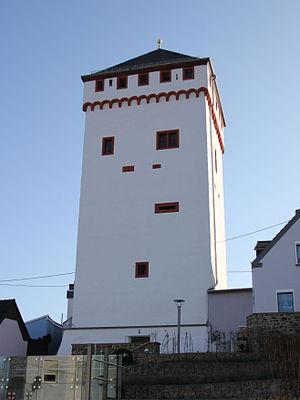
Weißenthurm est une municipalité et chef-lieu du Verbandsgemeinde Weißenthurm, dans l'arrondissement de Mayen-Coblence, en Rhénanie-Palatinat, dans l'ouest de l'Allemagne.